2006 Oakland Raiders season

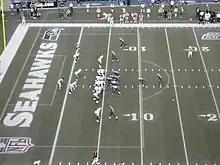
The Raiders visit the Seattle Seahawks during the 2006 preseason

Former Raiders head coach Art Shell, frequently regarded as one of the greatest offensive linemen in NFL history, and who won two Super Bowls and went to multiple Pro Bowls as a member of the Raiders, received an interview. Since firing Shell in 1994, Davis had said numerous times that he regretted the decision. Shell was renamed head coach on February 11, 2006.